Sisters of the Holy Family of Nazareth

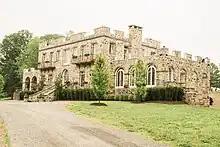
A building belonging to the Sisters of the Holy Family of Nazareth in Monroe, Connecticut.

There are five provinces in the United States. The sisters have served in schools, and in child care services, care of the elderly, retreat work, and in the parish, prison, and youth ministry.